Daimler DK400

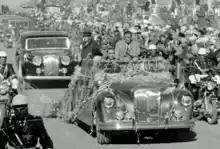
GreetingThe King's car with President Eisenhowerfollowed by the King's Straight-EightKabul Afghanistan 9 December 1959

A 4-door all-weather tourer by Hooper, body 10236 on chassis 92724, was specially designed and constructed for Mohammed Zahir Shah, King of Afghanistan.